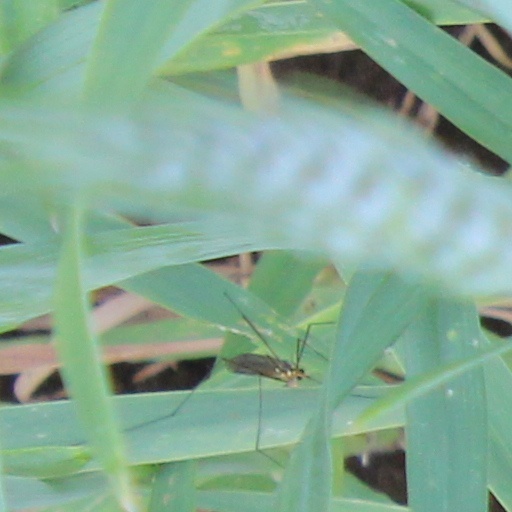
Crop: wheat